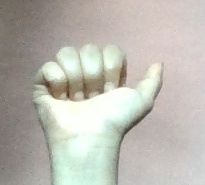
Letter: dhad